Faubourg Saint-Germain

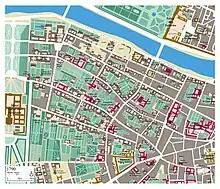
Faubourg Saint-Germain in 1790

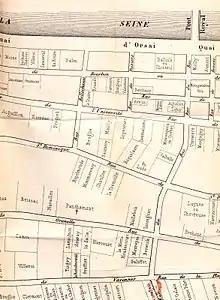
Map of various "hôtels particuliers"

Faubourg Saint-Germain is a historic district of Paris, France. The "Faubourg" has long been known as the favourite home of the French high nobility and hosts many aristocratic "hôtels particuliers". It is currently part of the 7th arrondissement of Paris.